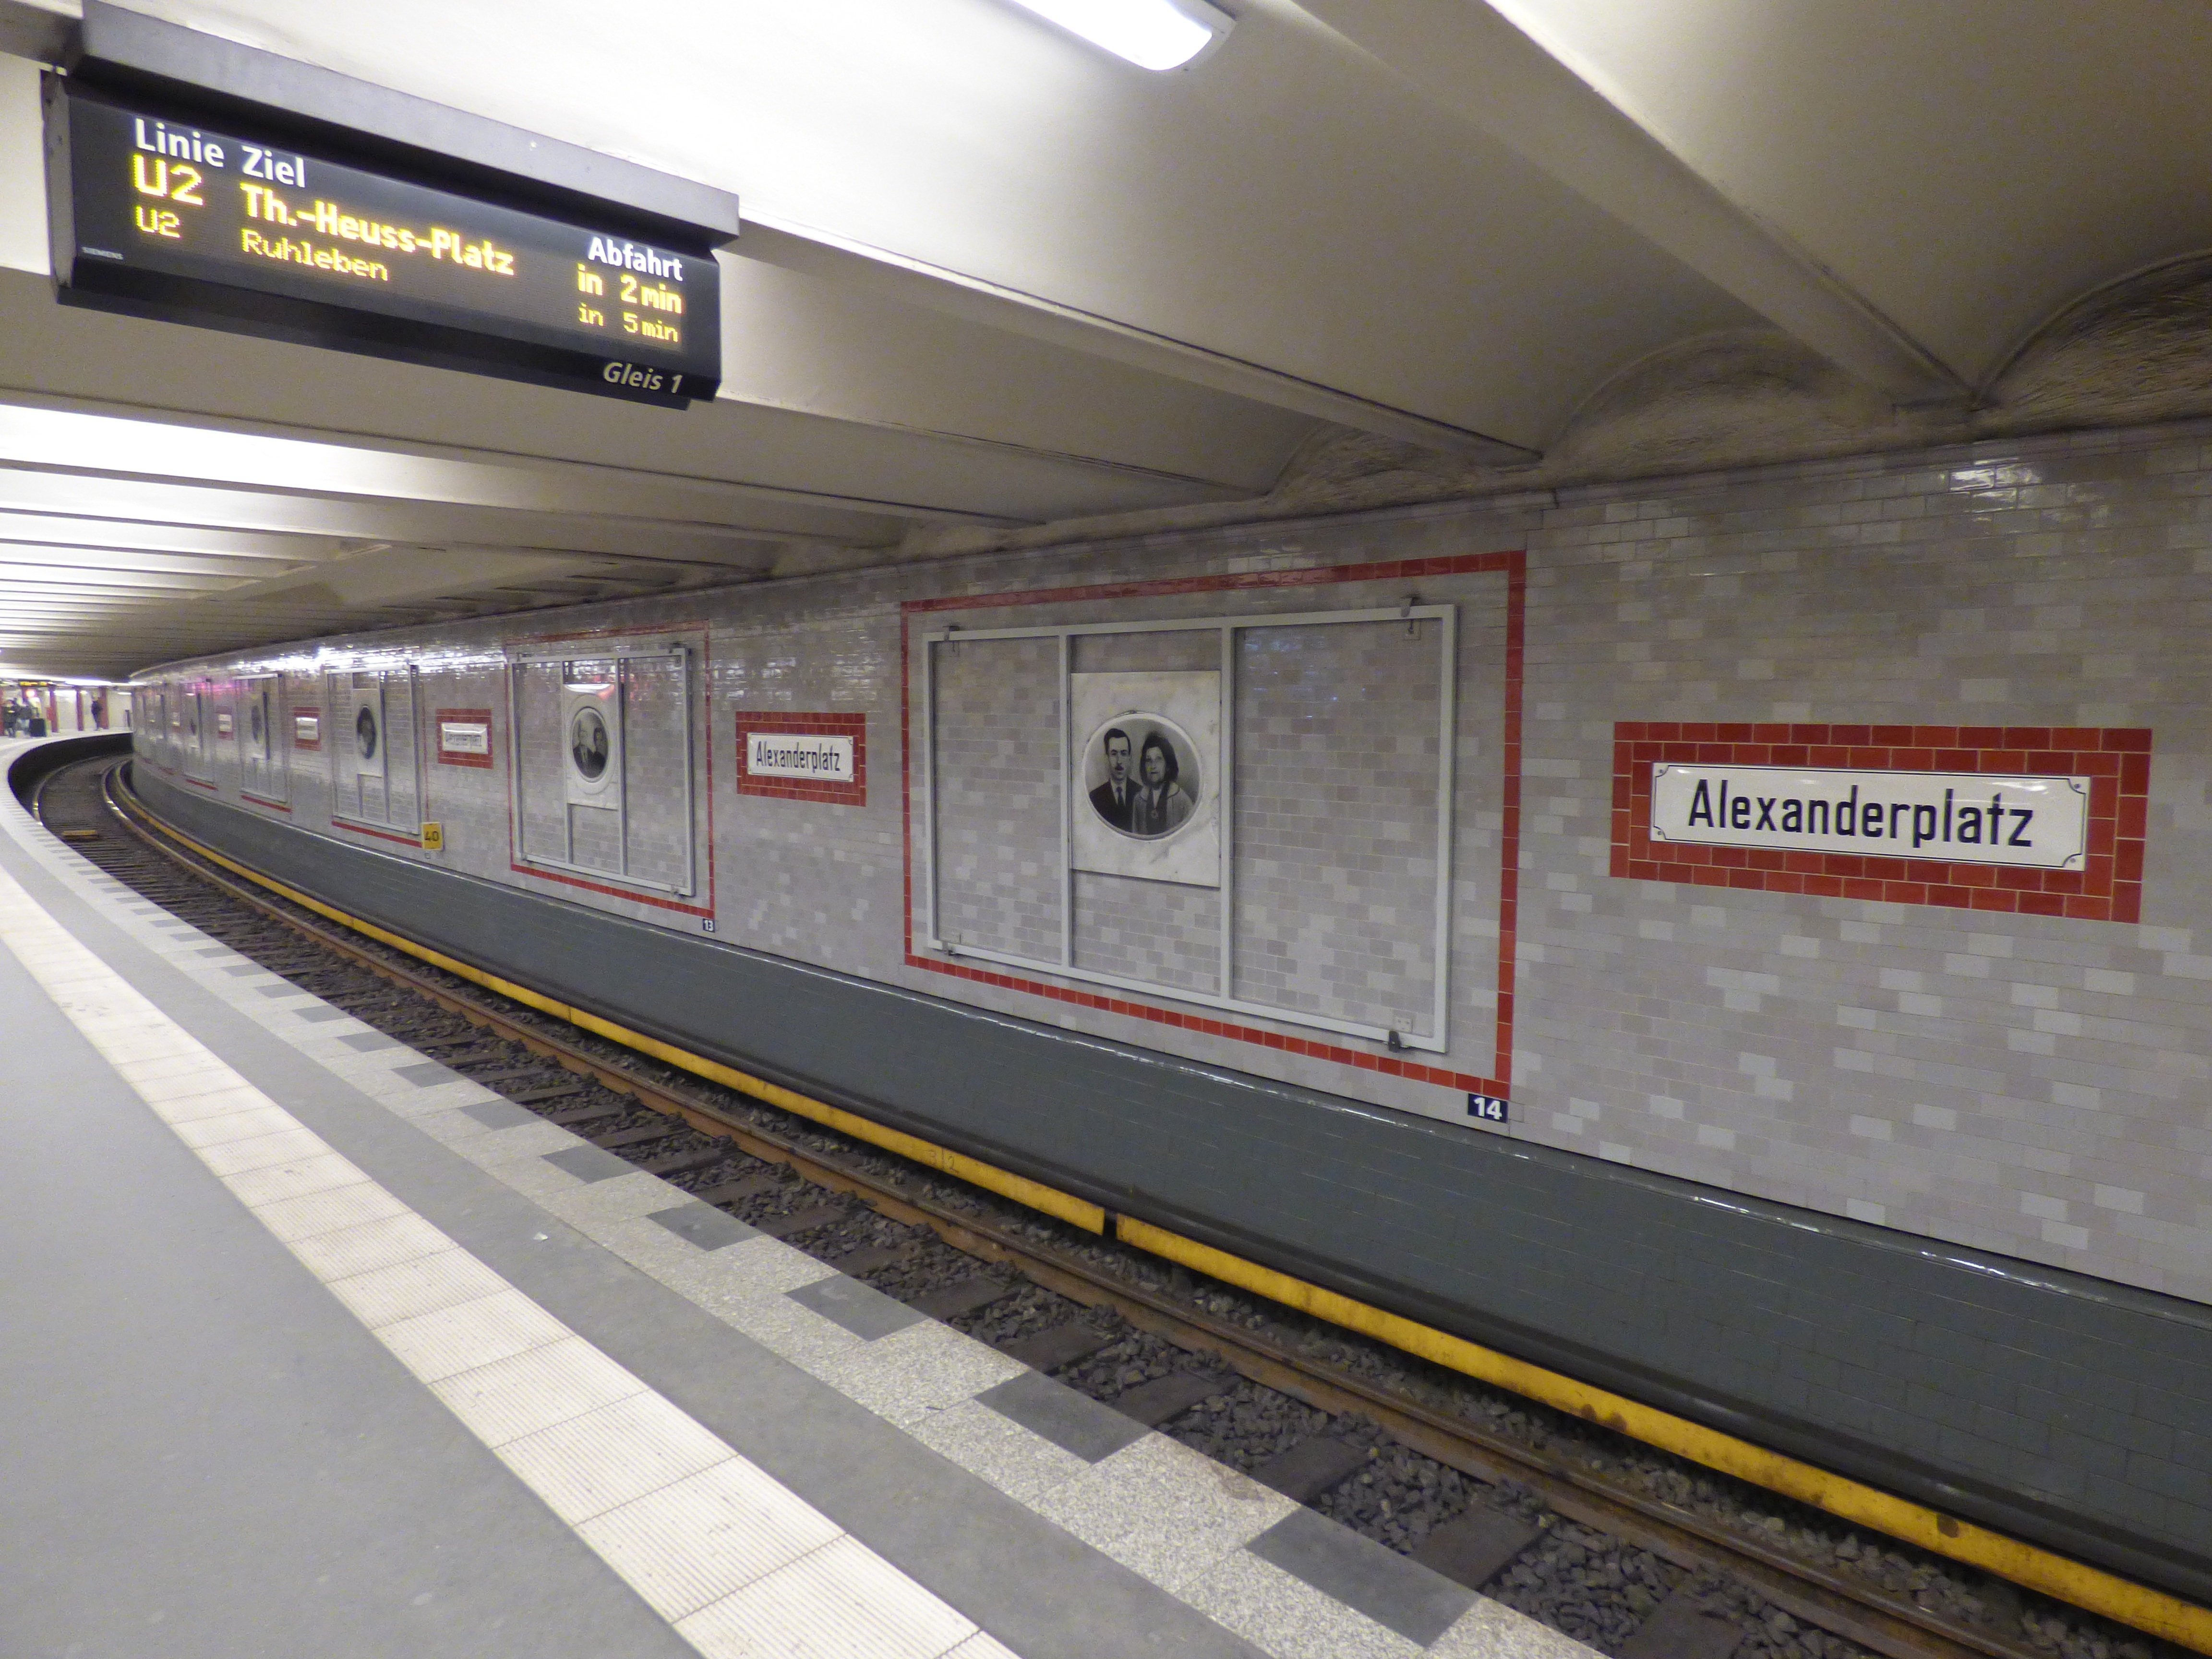
train, subway, metro, underground, transport, vehicle, train station, communication, public transport, marking, metro station, tracks, departure, germany, berlin, railway station, peron, the station, rolling stock, rapid transit, railroad car, passenger car, high speed rail, the subway